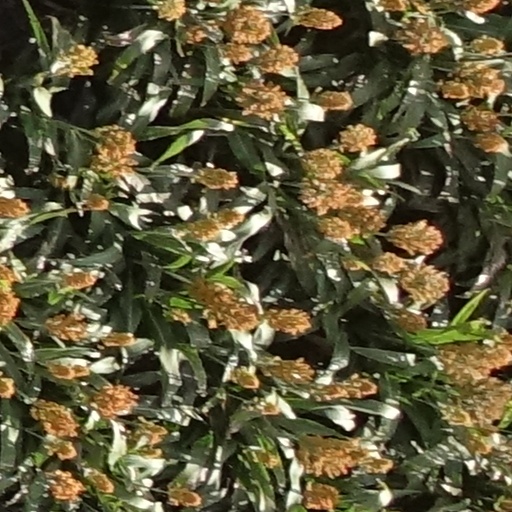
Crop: sorghum